Burj Khalifa

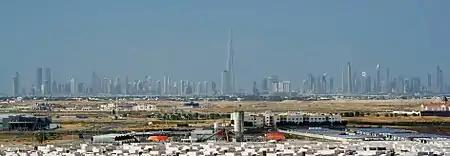
Burj Khalifa and skyline of Dubai, 2010

The tower was constructed by Samsung C&T from South Korea, which also did work on the Petronas Twin Towers and Taipei 101. Samsung C&T built the tower in a joint venture with BESIX from Belgium and Arabtec from the UAE. Turner was the project manager on the main construction contract. Hong Kong-based Far East Aluminium combined to provide the exterior cladding for Burj Khalifa.